William Gordon of Earlston

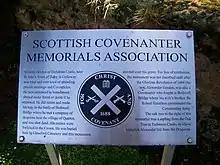
Plaque at William Gordon's Grave

Along with his presbyterian brethren Gordon hailed with delight the Restoration of Charles II. Owing to his strict adherence to his religious principles he was exempted from the act of indemnity granted by Charles in 1662 until he should pay a large fine of £3,500; while about the same time he and a number more were pursued by James, earl of Queensberry, to pay their shares of the damage sustained by that earl in a raid which they had made in 1650 upon his Drumlanrig Castle. In 1663 Gordon was required by the commissioners of the privy council then in the district, as patron of the church of Dalry, to present an episcopal curate to the charge, and their letter was sent by the hand of the curate himself. Gordon, in a letter which Wodrow has printed in his 'History', declined to force any one upon the people contrary to their wishes.